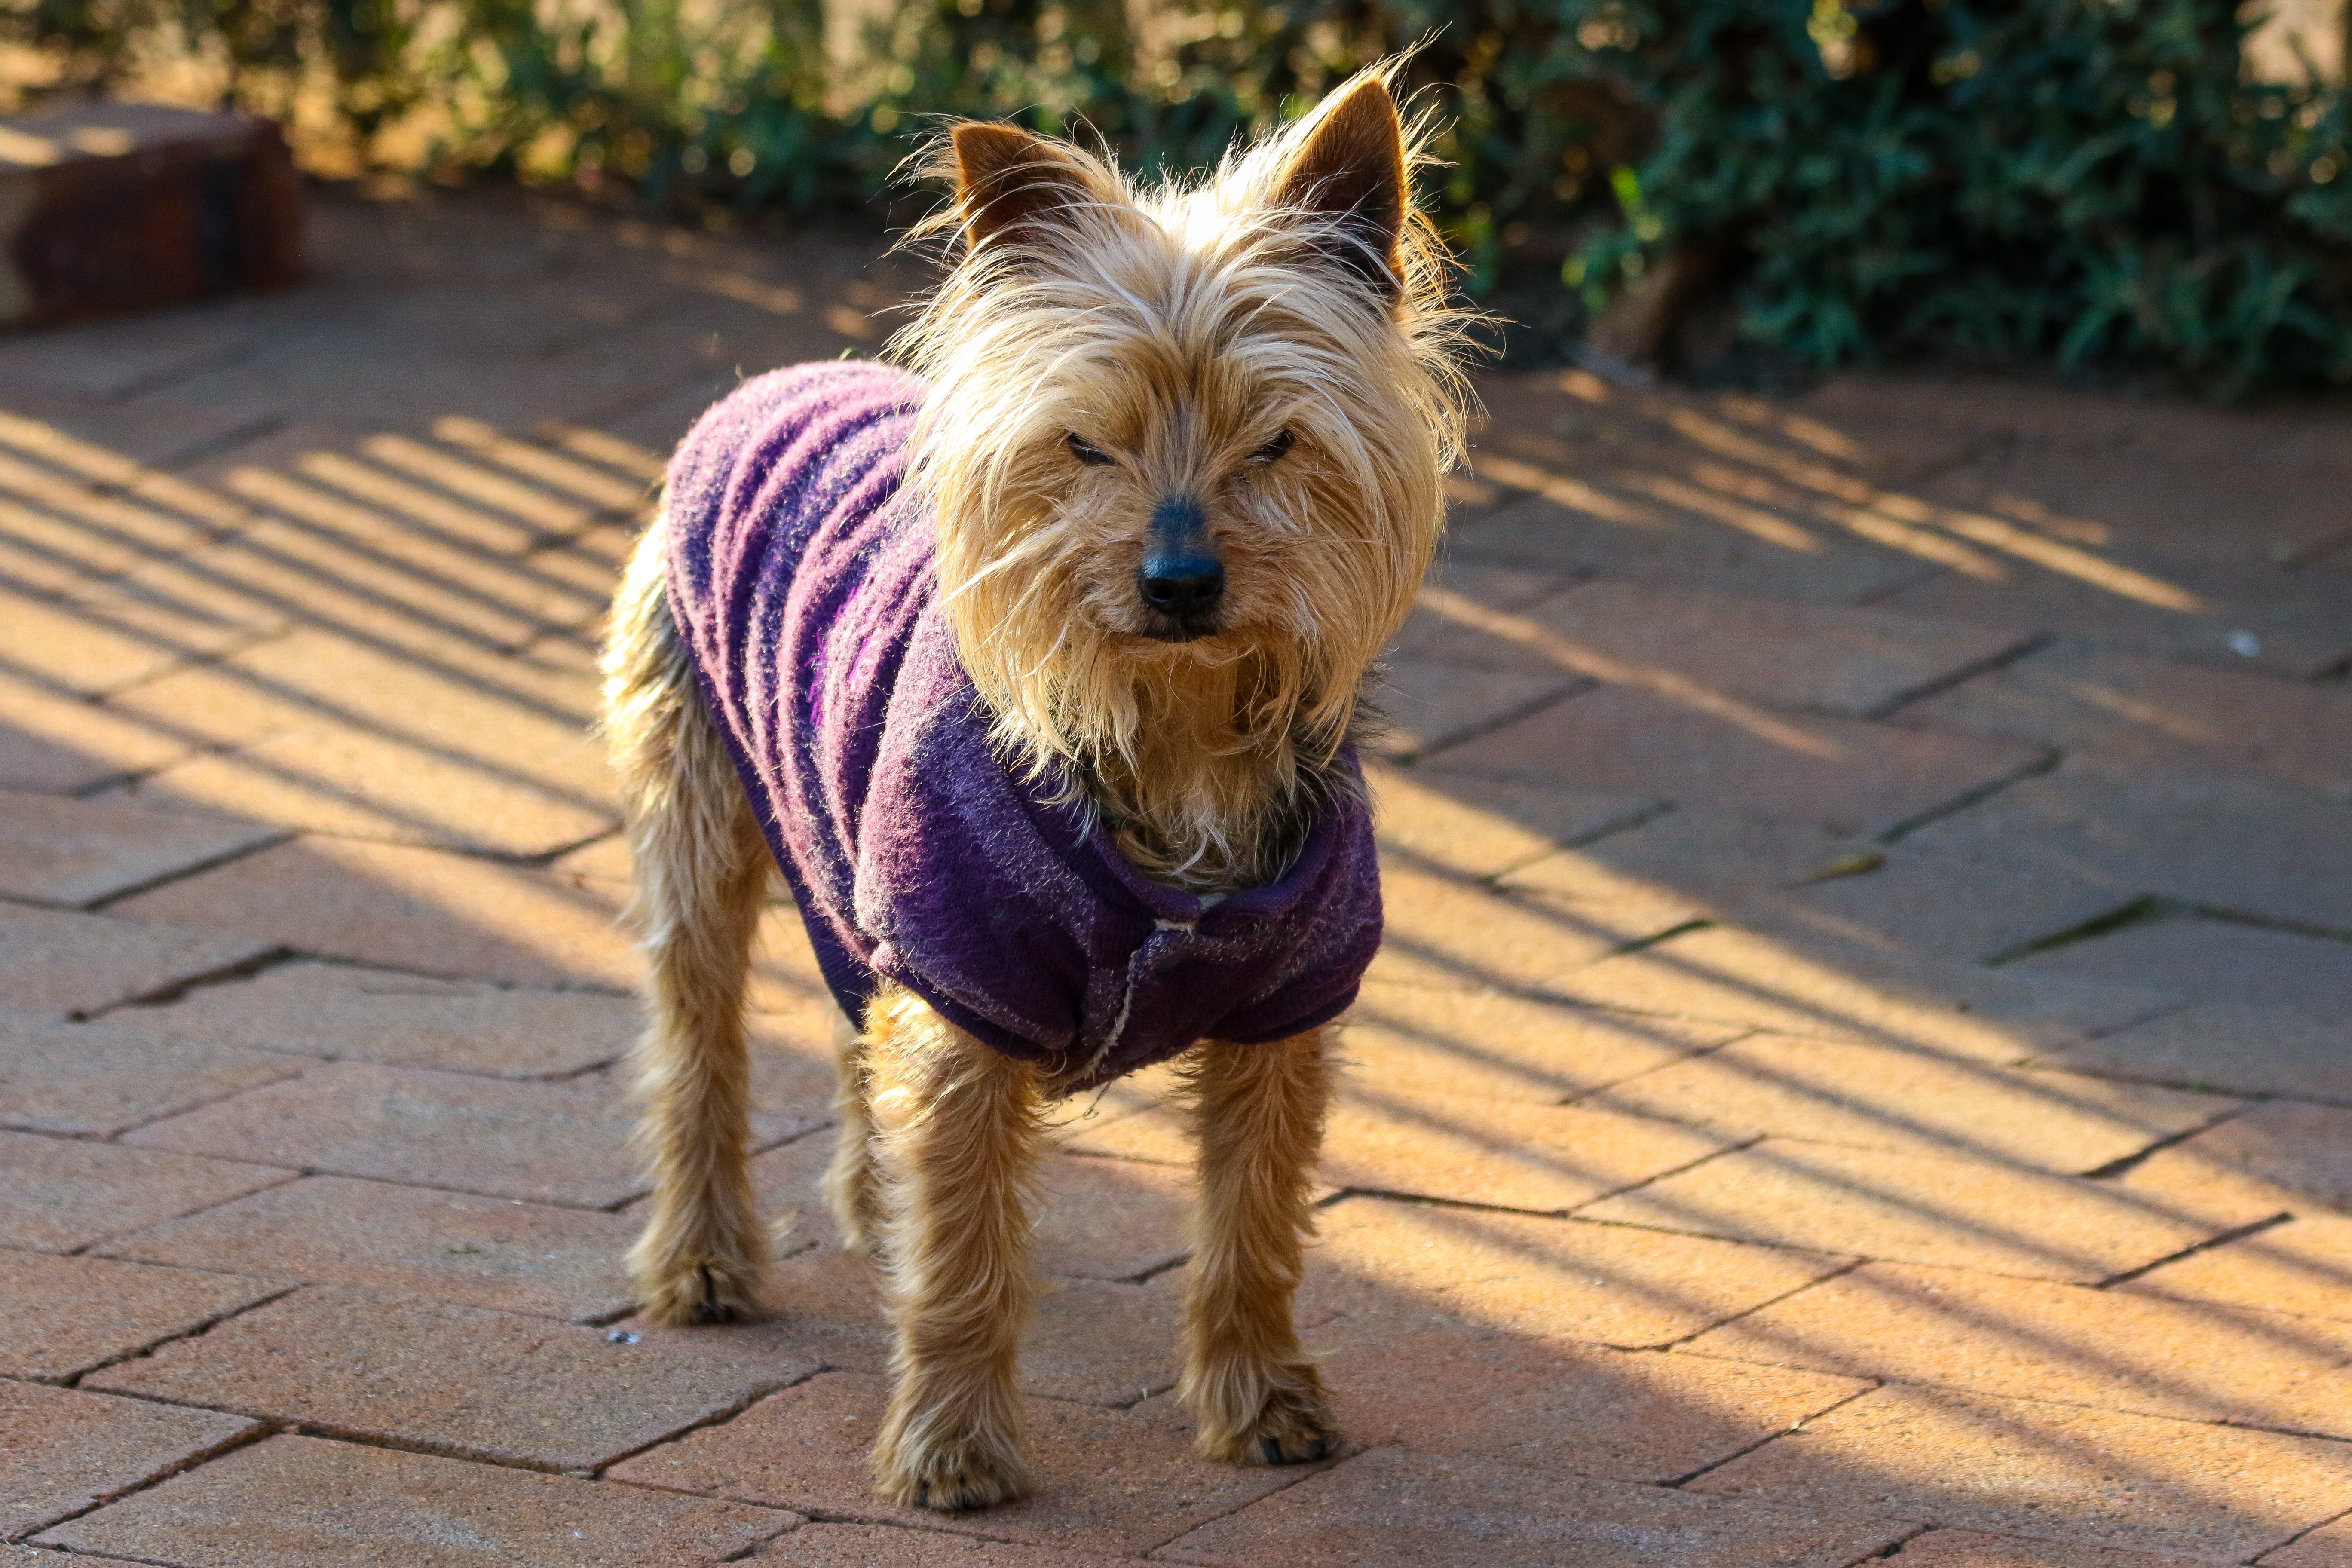
dog, mammal, vertebrate, dog breed, canidae, cairn terrier, australian terrier, carnivore, australian silky terrier, terrier, yorkshire terrier, small terrier, snout, companion dog, norwich terrier, rare breed dog, biewer terrier, toy dog, puppy, glen of imaal terrier